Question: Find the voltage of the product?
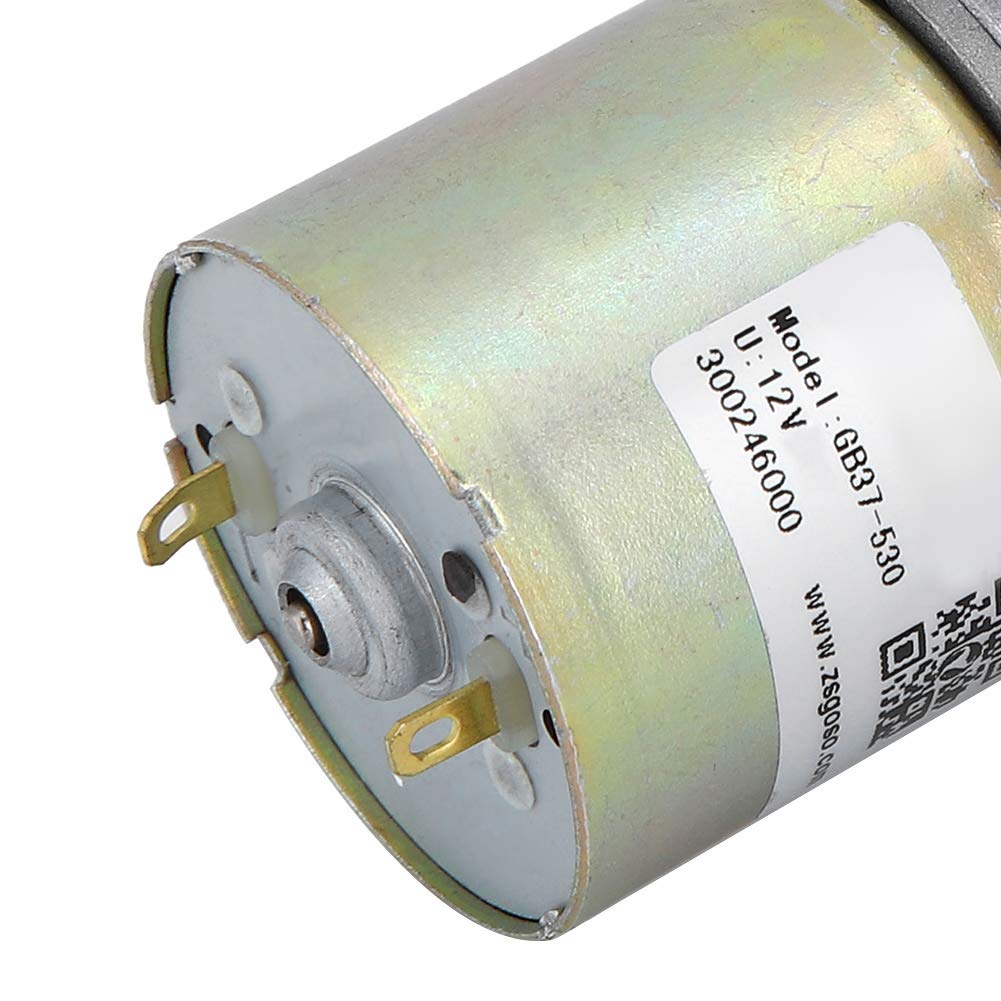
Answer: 12.0 volt